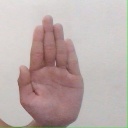
अक्षर: ध